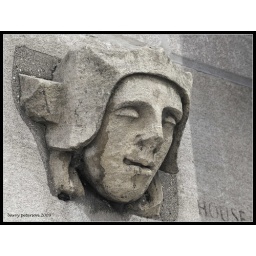
A stone in the wall 38060